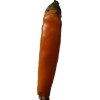
Label: pepper